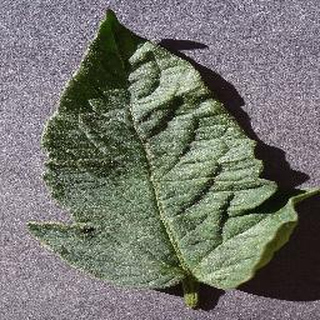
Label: healthy_tomato